Wilhelm Hippert

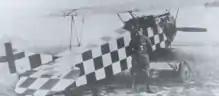
Wilhelm Hippert and his Fokker D.VII "Mimmi"

"Offizierstellvertreter" Wilhelm Hippert IC was a World War I flying ace credited with eight confirmed aerial victories.